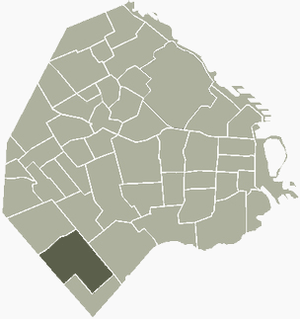
Villa Lugano est un des quarante-huit quartiers de Buenos Aires.